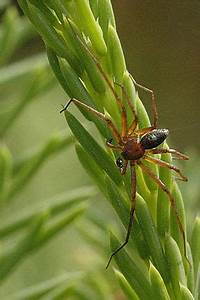
Label: spider